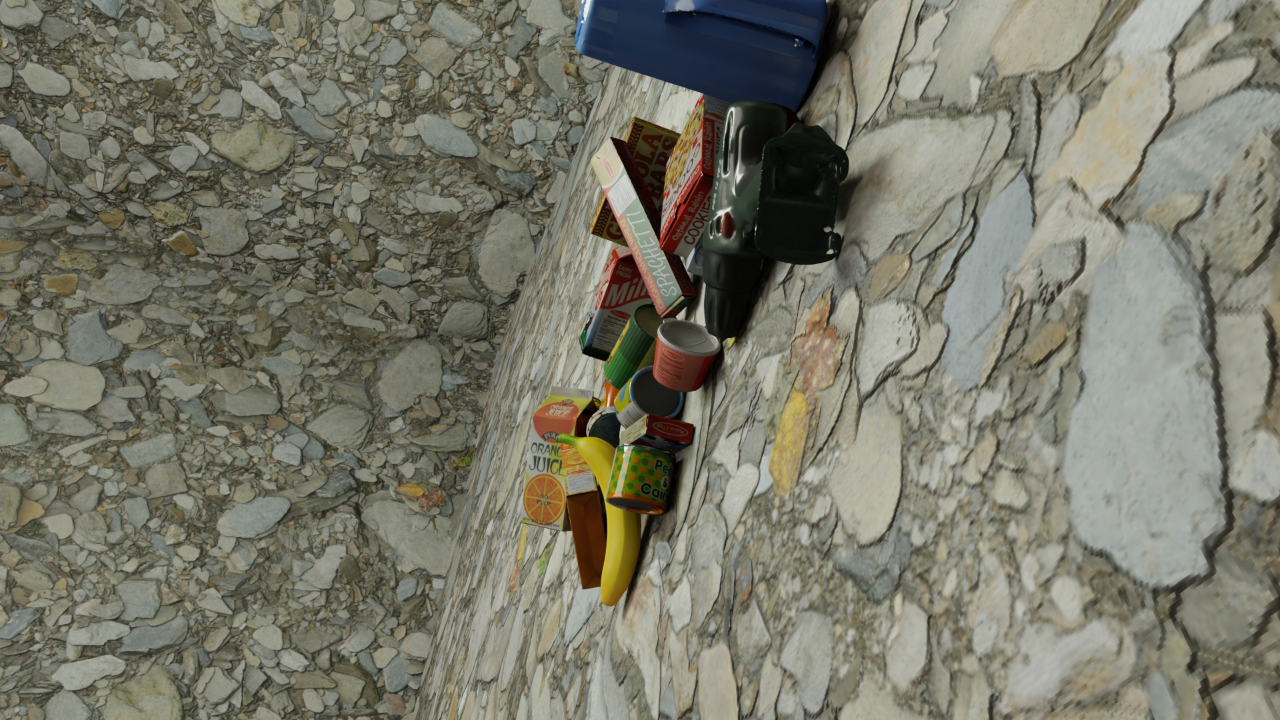
Question:
What are the five normalized (x, y) points between 0 and 1 in the image that outline the grasp plane for the cylindrical container of grated Parmesan cheese? Your answer should be as Grasp center: [], Left finger base: [], Right finger base: [], Left finger tip: [], Right finger tip: [].
Answer: Grasp center: [0.474219, 0.490278], Left finger base: [0.475, 0.451389], Right finger base: [0.473438, 0.530556], Left finger tip: [0.501563, 0.466667], Right finger tip: [0.502344, 0.545833]